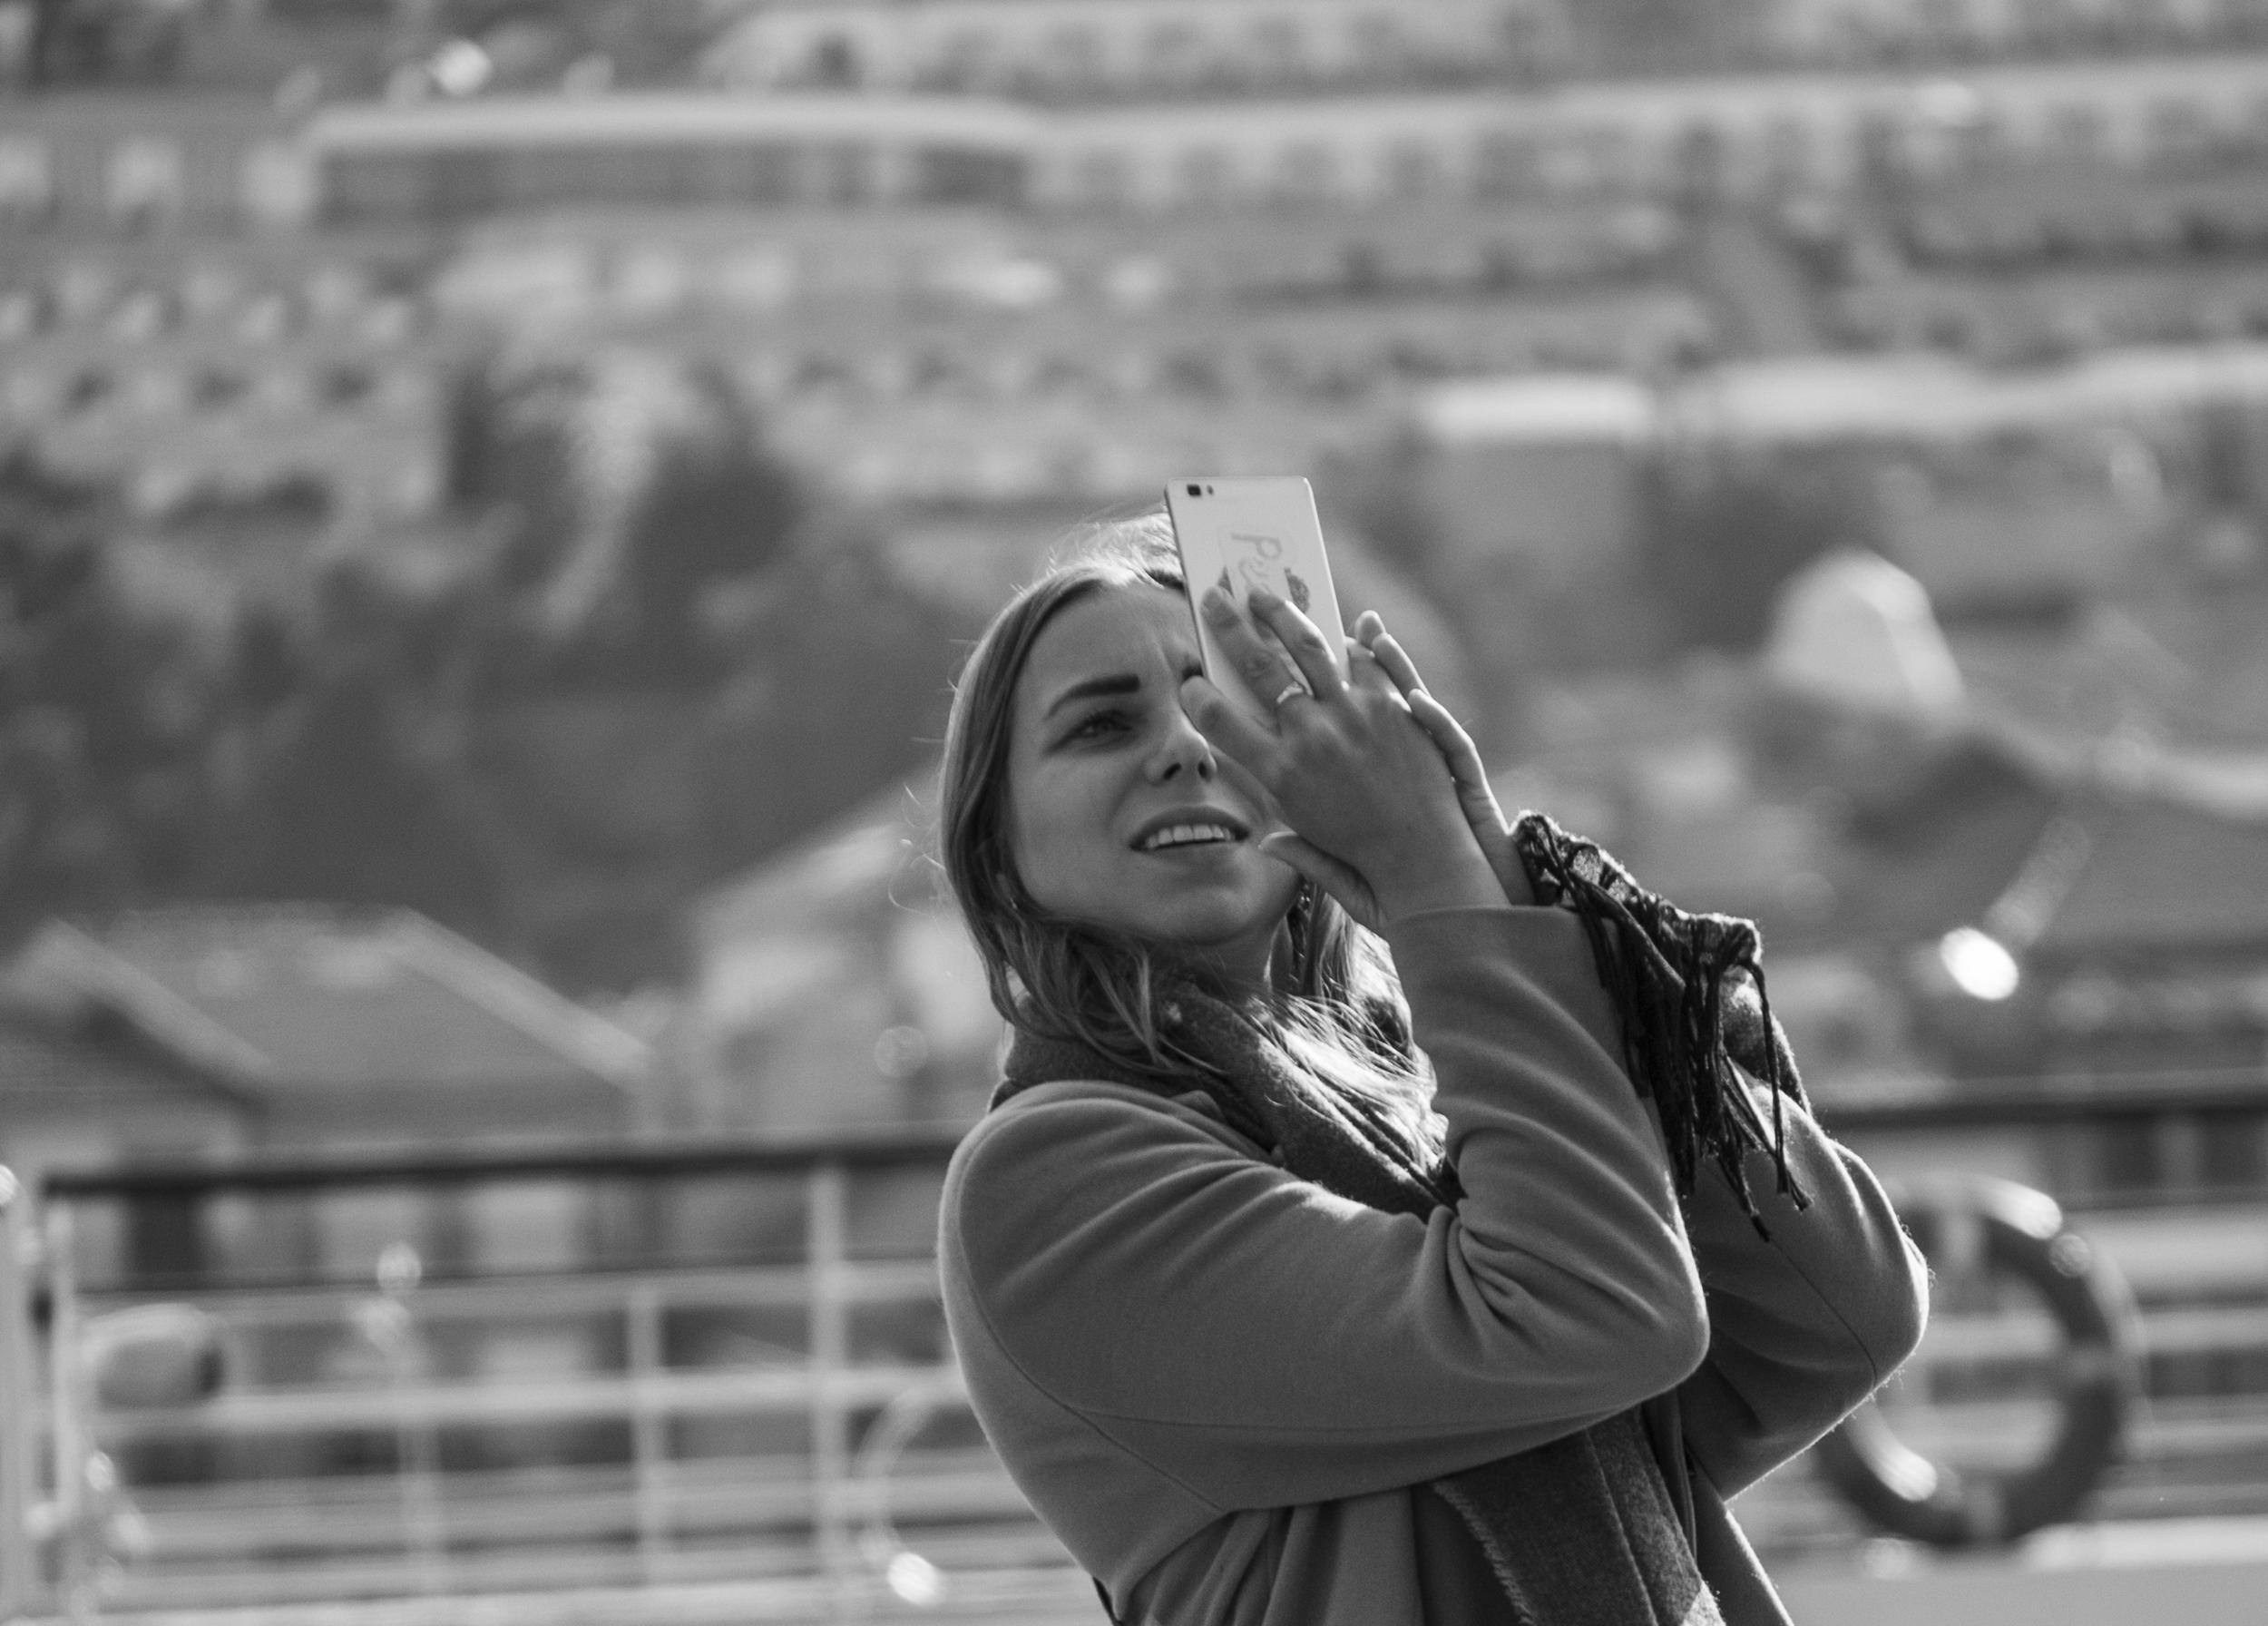
person, black and white, white, photography, europe, portrait, sitting, nikon, black, monochrome, lady, selfie, photograph, portugal, d750, cellular, porto, coeuruyann, cell, monochrome photography, portrait photography, film noir, human positions